Sky position (RA, Dec in degrees): 157.032, 3.827
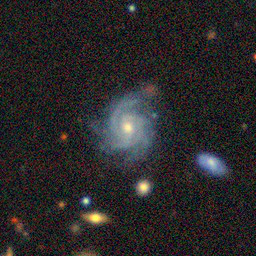
Galaxy morphology: Unbarred Tight Spiral Galaxies